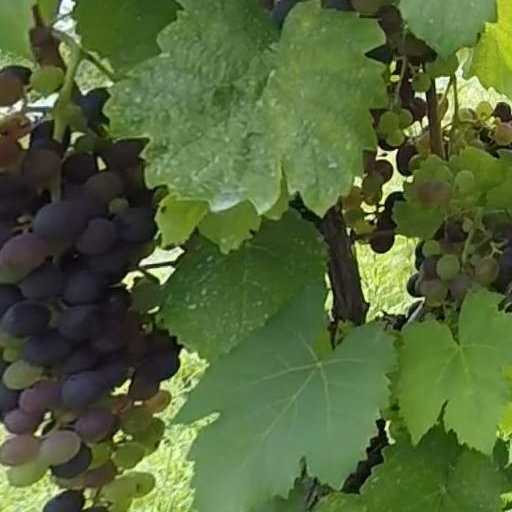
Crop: grape